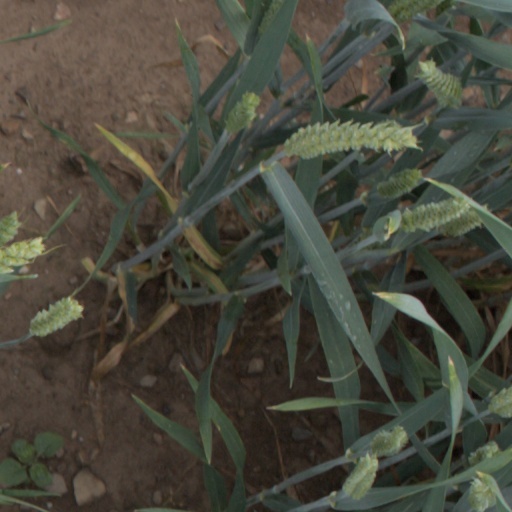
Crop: wheat